Hundred of Munno Para

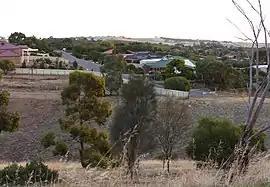
View of Adelaide foothills, Craigmore

The Hundred of Munno Para is a cadastral unit of hundred covering the outer northern suburbs of Adelaide north of the Little Para River and the flanking semi-rural areas in South Australia. It is one of the eleven hundreds of the County of Adelaide. It was named in 1846 by Governor Frederick Robe, Munno Para being a term from a local Kaurna Aboriginal people meaning "golden wattle creek". This name refers to either the Gawler River (which starts at the confluence of the South Para River and North Para River) or the Little Para River.